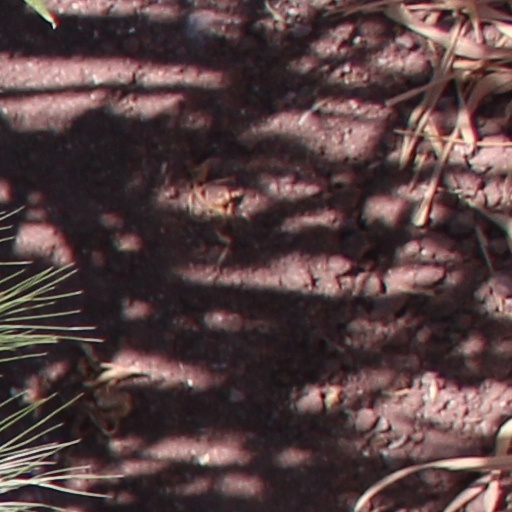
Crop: wheat